Roland Berger

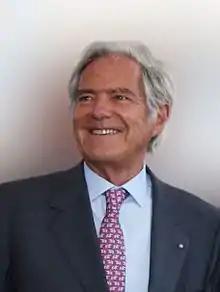

Roland Berger (born 22 November 1937) is a German entrepreneur, consultant and philanthropist.